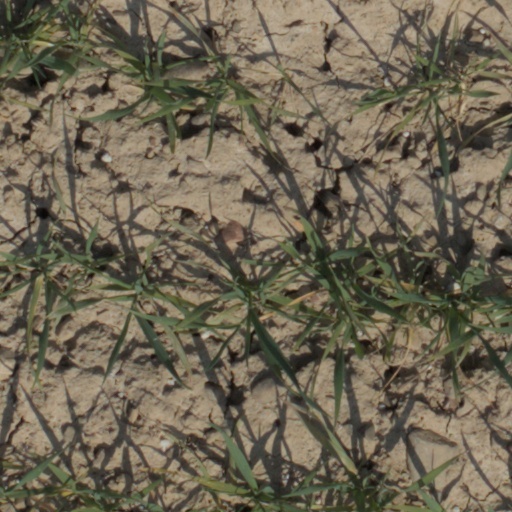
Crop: wheat